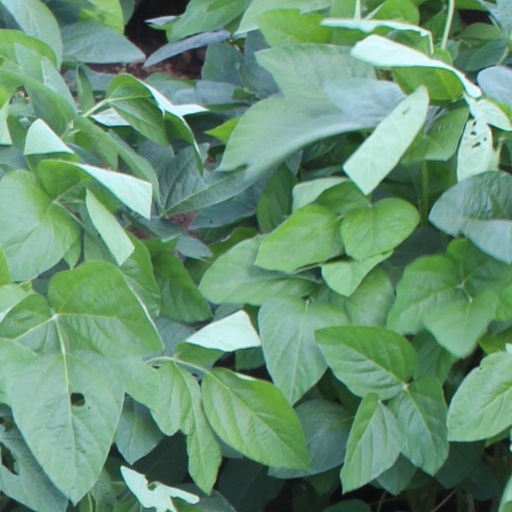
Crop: soybean